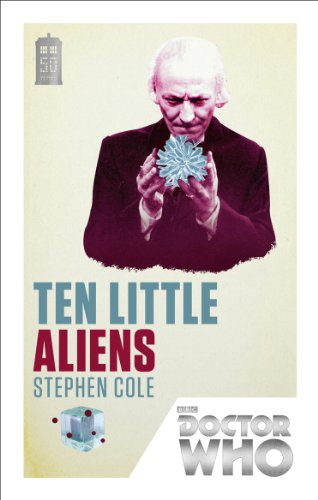
Doctor Who: Ten Little Aliens: 50th Anniversary Edition
Category: Buy a Kindle
About the Author Stephen Cole liked books, and so went to the University of East Anglia to read more of them. Later on he started writing them too, with more TV and film tie-ins than he cares to admit to along the way. He has been the voice of a Dalek and an editor of fiction and non-fiction book titles for various publishers, including the Doctor Who novels The Feast of the Drowned and The Art of Destruction .
Features: Deep in the heart of a hollowed-out moon the | First Doctor | finds a chilling secret: ten alien corpses, frozen in time at the moment of their death. They are the empire’s most wanted terrorists, and their discovery could end a war devastating the galaxy. But is the same force that killed them still lurking in the dark? And what are its plans for the people of Earth? | An adventure featuring the First Doctor as played by William Hartnell and his companions Ben and Polly